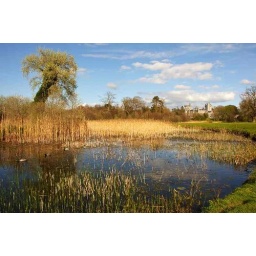
duck pond by a scenic ancient castle in ireland